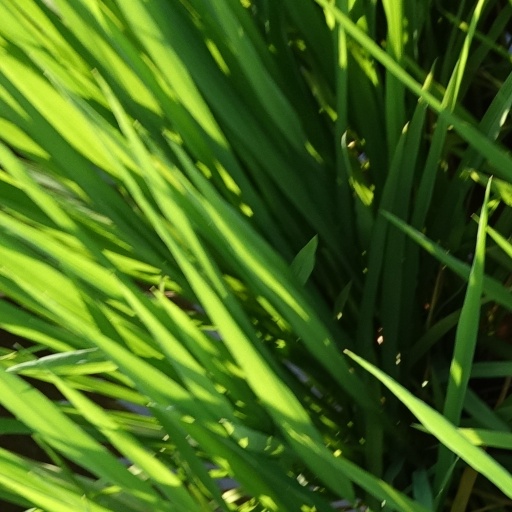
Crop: rice